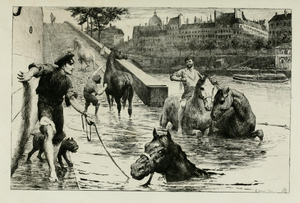
Le quai d'Orléans est une voie situé le long de la Seine sur le côté sud de l'île Saint-Louis dans le quartier Notre-Dame du 4ᵉ arrondissement de Paris.